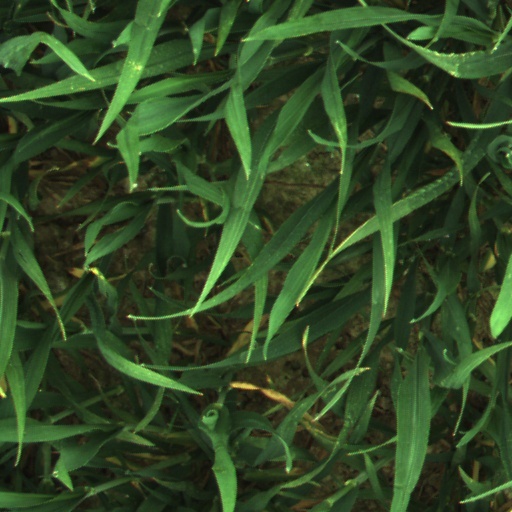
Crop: wheat